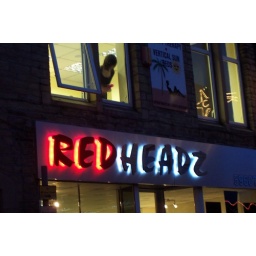
neon hair salon sign with girl at window above -Shipley W Yorkshire